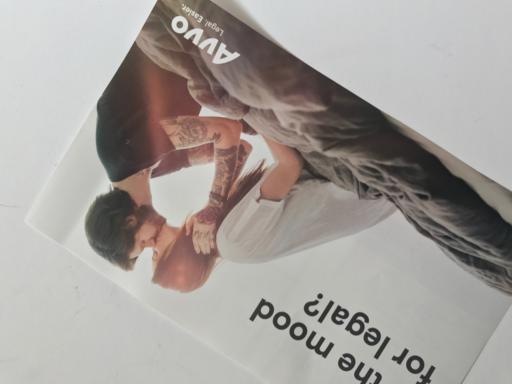
Waste category: paper